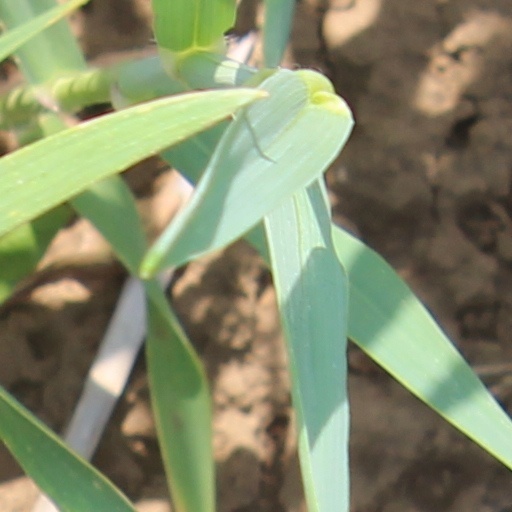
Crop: wheat